Cremisan Valley

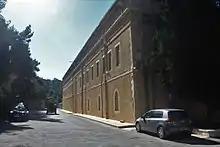
Inside the monastery

The monastery, located on a hill 850 meters above sea level, is five kilometers from Bethlehem. It was built in 1885 on ruins of a 7th century Byzantine monastery. The main monastery, housed in a building featuring stone floors, thick walls and high arched ceilings, is decorated with pictures of Pope John Paul II and Don Bosco.